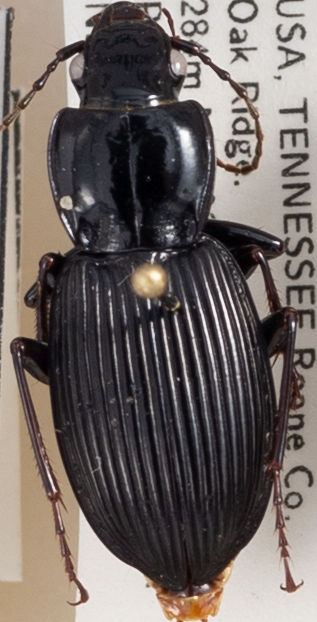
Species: Pterostichus coracinus
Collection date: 2021-06-23
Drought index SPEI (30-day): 0.144
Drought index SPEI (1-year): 0.074
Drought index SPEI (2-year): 1.69